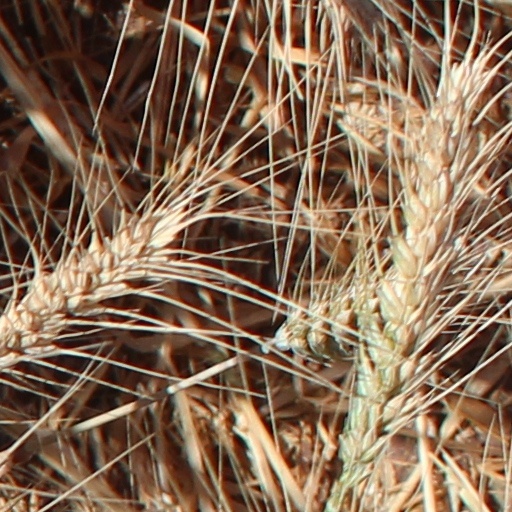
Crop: wheat